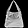
Label: Bag